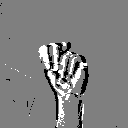
ASL letter: n